Alisson Becker

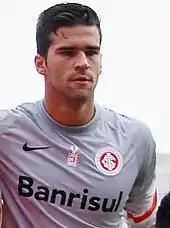
Alisson with Internacional in 2015

Born in Novo Hamburgo, Rio Grande do Sul, Alisson joined Internacional's academy in 2002, aged ten. Having progressed through the youth set up, he featured regularly with the under-23 side, before making his senior debut on 17 February 2013, starting in a 1–1 away draw against Cruzeiro-RS in the Campeonato Gaúcho championship. His Série A debut followed on 25 August 2013 when he started in a 3–3 home draw against Goiás. A backup to his brother Muriel and competing for second-choice with Agenor, he finished his first season with six appearances.